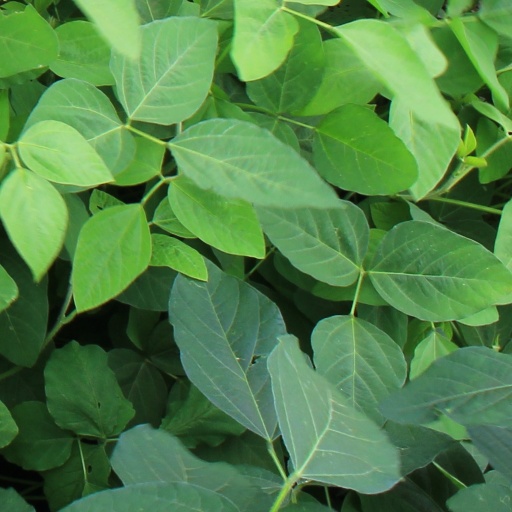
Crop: soybean